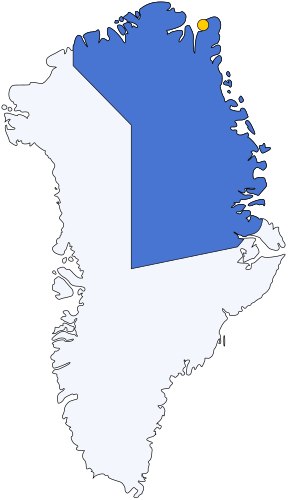
Station Nord
Station Nords placering
Station Nord er en militær station beliggende på Prinsesse Ingeborg Halvø i Kronprins Christian Land, i det nordøstlige Grønland på position 81°36' nord 16°40' vest. ICAO-kode: BGNO.